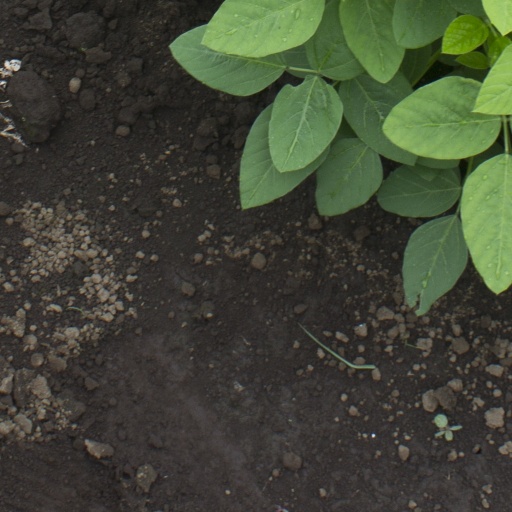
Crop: soybean